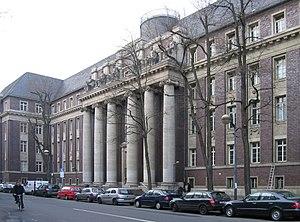
Le procès de Treblinka est une série de deux procès concernant des anciens SS ayant travaillé dans le camp d'extermination de Treblinka lors de la Seconde Guerre mondiale. Le procès débuta en 1964 à Düsseldorf, en Allemagne de l'Ouest. Il fut l'un des nombreux procès pour crime de guerre qui se tinrent à cette époque comme le procès Eichmann à Jérusalem en 1961, le Procès de Francfort concernant Auschwitz en 1963-1965 et qui permirent à l'opinion publique de se faire une idée de l'étendue des crimes perpétrés quelque vingt années auparavant par les bureaucrates et les exécutants nazis en Pologne occupée. Durant ces mêmes années et celles qui suivirent, des procès distincts se tinrent également comme ceux relatifs au personnel du camp d'extermination de Bełżec, de celui du camp d'extermination de Sobibor et du camp de Majdanek.